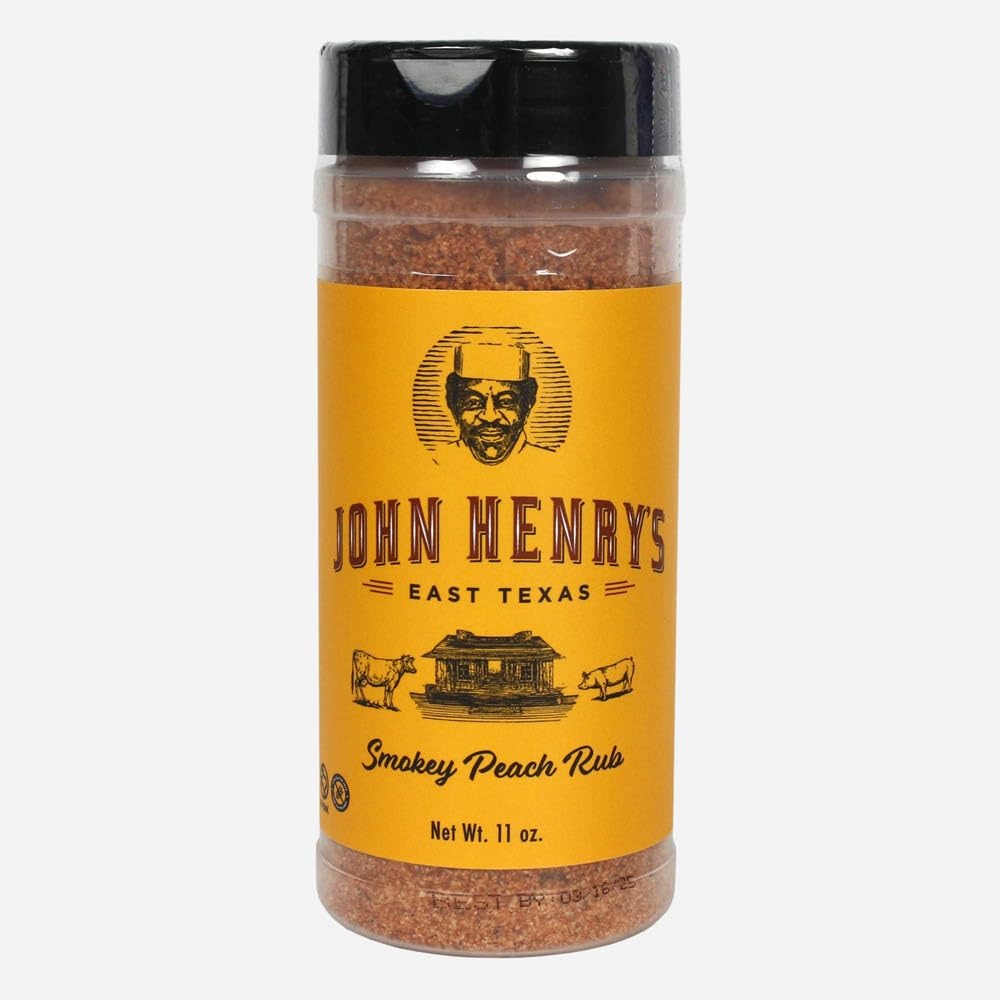
Item Name: John Henry's Smokey Peach Rub Gluten Free Brisket Chicken Fish Veggies 11 oz
Bullet Point 1: 11 Ounce Shaker
Bullet Point 2: Dual Lid for Sprinkling and Measuring
Bullet Point 3: Gluten-Free
Bullet Point 4: Pairs Great With: Brisket, Chicken, Fish, and Vegetables
Bullet Point 5: Steam, Bake, Grill, Fry, or Saute
Product Description: John Henry's Smokey Peach Rub Gluten Free Brisket Chicken Fish Veggies 11 oz Perfect for barbecuing, sauteing, or seasoning any dish, John Henry's Smokey Peach Rub with surely make your mouth crave more. This gluten-free rub is perfect for briskets, chicken, fish, and vegetables. Grab yourself a bottle of the East Texas flavor, your taste buds will thank you! Please see below for more features and specifications. Features & Specifications 11 Ounce Shaker Dual Lid for Sprinkling and Measuring Gluten Free Pairs Great With: Brisket, Chicken, Fish, and Vegetables Stea, Bake, Fry, or Saute
Value: 11.0
Unit: Ounce

Price: 17.49